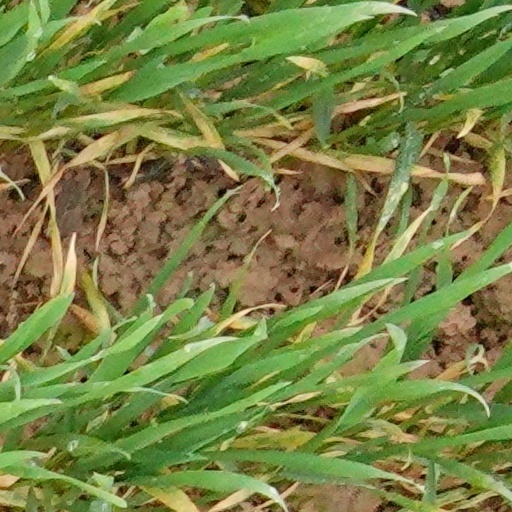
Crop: wheat